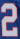
Number: 2